Rachelle Dekker

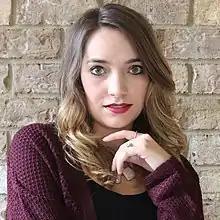

Rachelle Dekker (born June 6, 1986) is an American author of several novels, including the Christy Award Winning, dystopian, fantasy novel "The Choosing", the first novel in "The Seer Book Series". She is the eldest daughter of "New York Times" best-selling author, Ted Dekker.